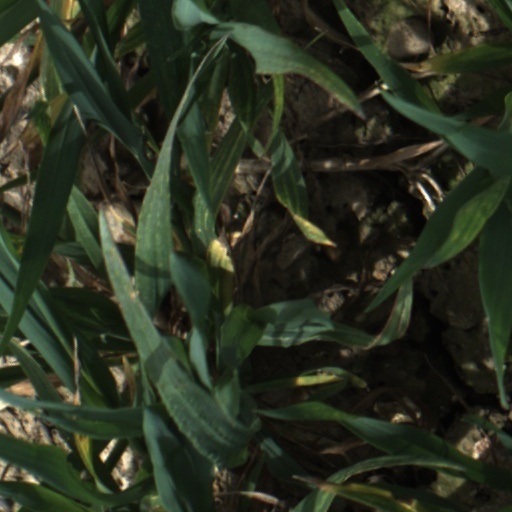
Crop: wheat